Aaron Russo

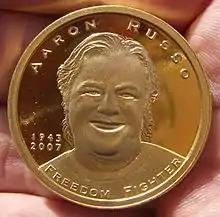
The Aaron Russo Gold Commemorative Memorial Piece.

On August 24, 2007, Russo died at the age of 64 after a six-year battle with cancer at Cedars-Sinai Medical Center in Los Angeles.